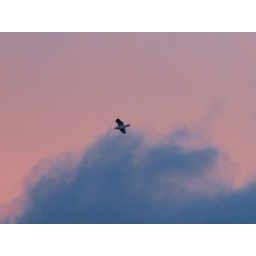
gull in colorful sky